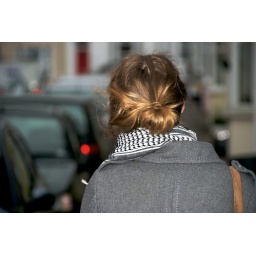
Amelia walking by cars